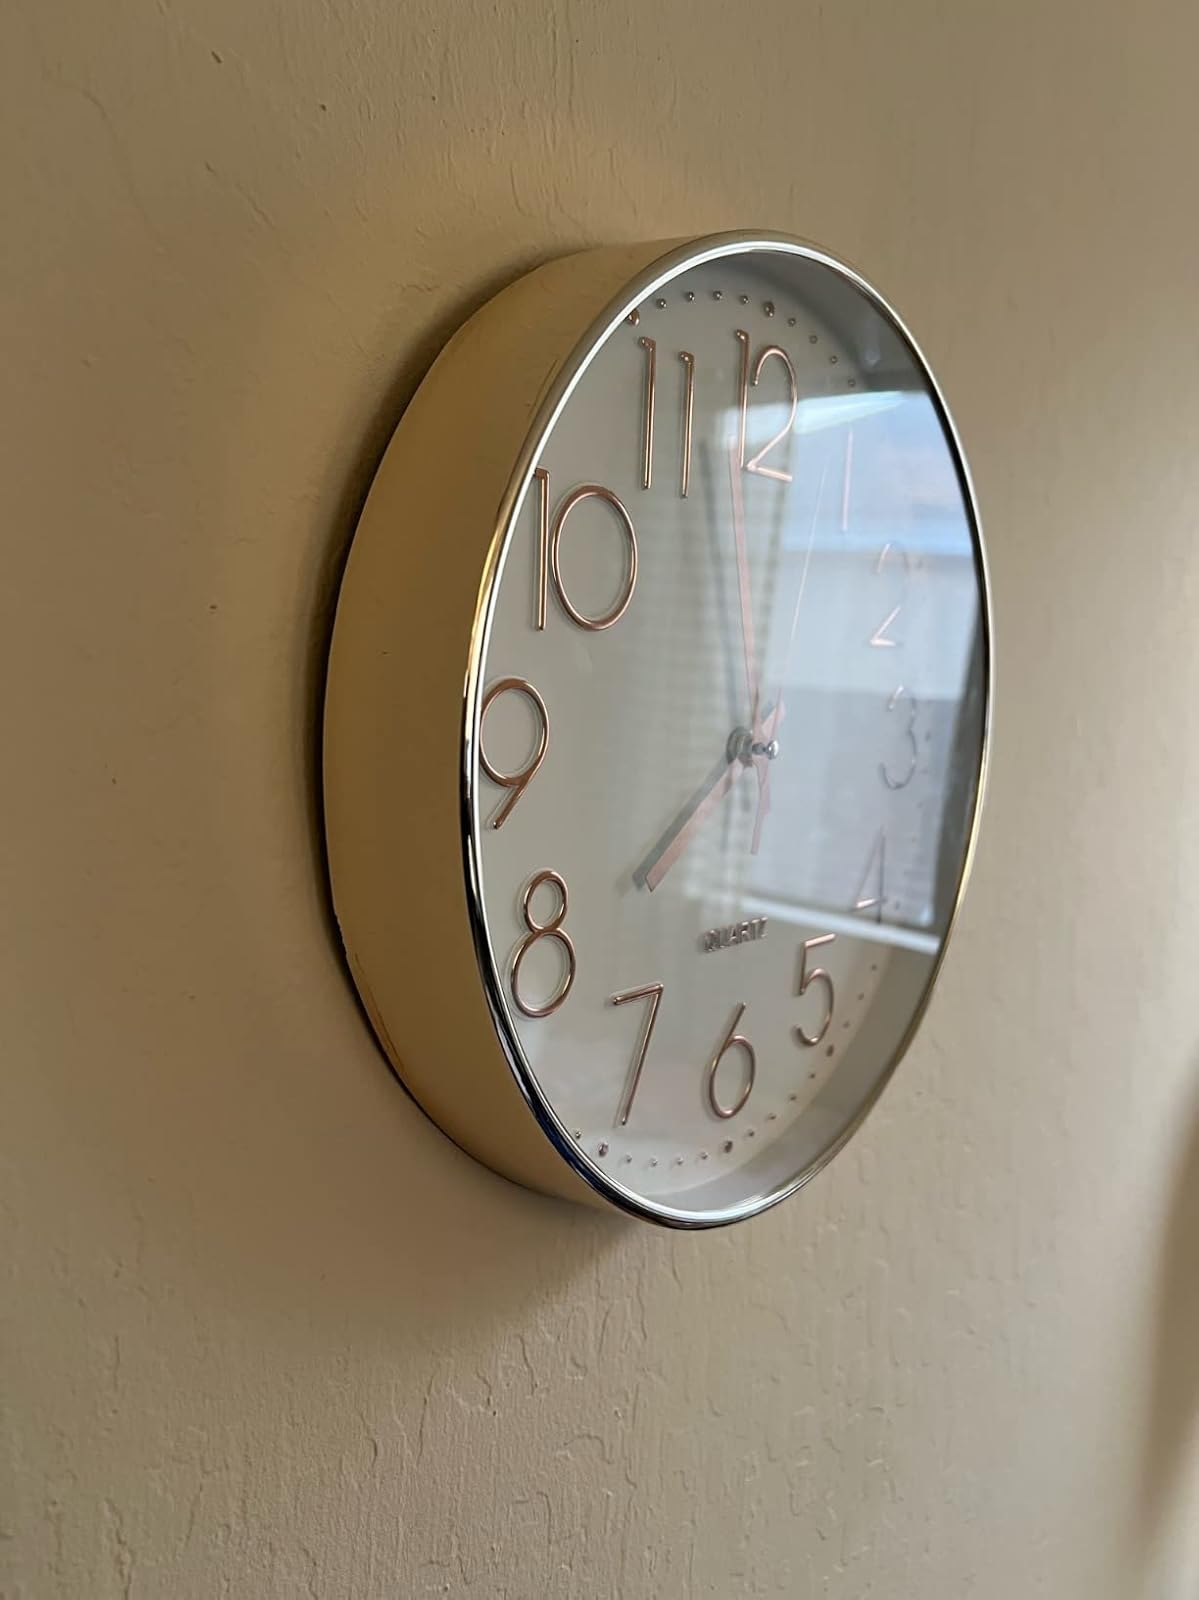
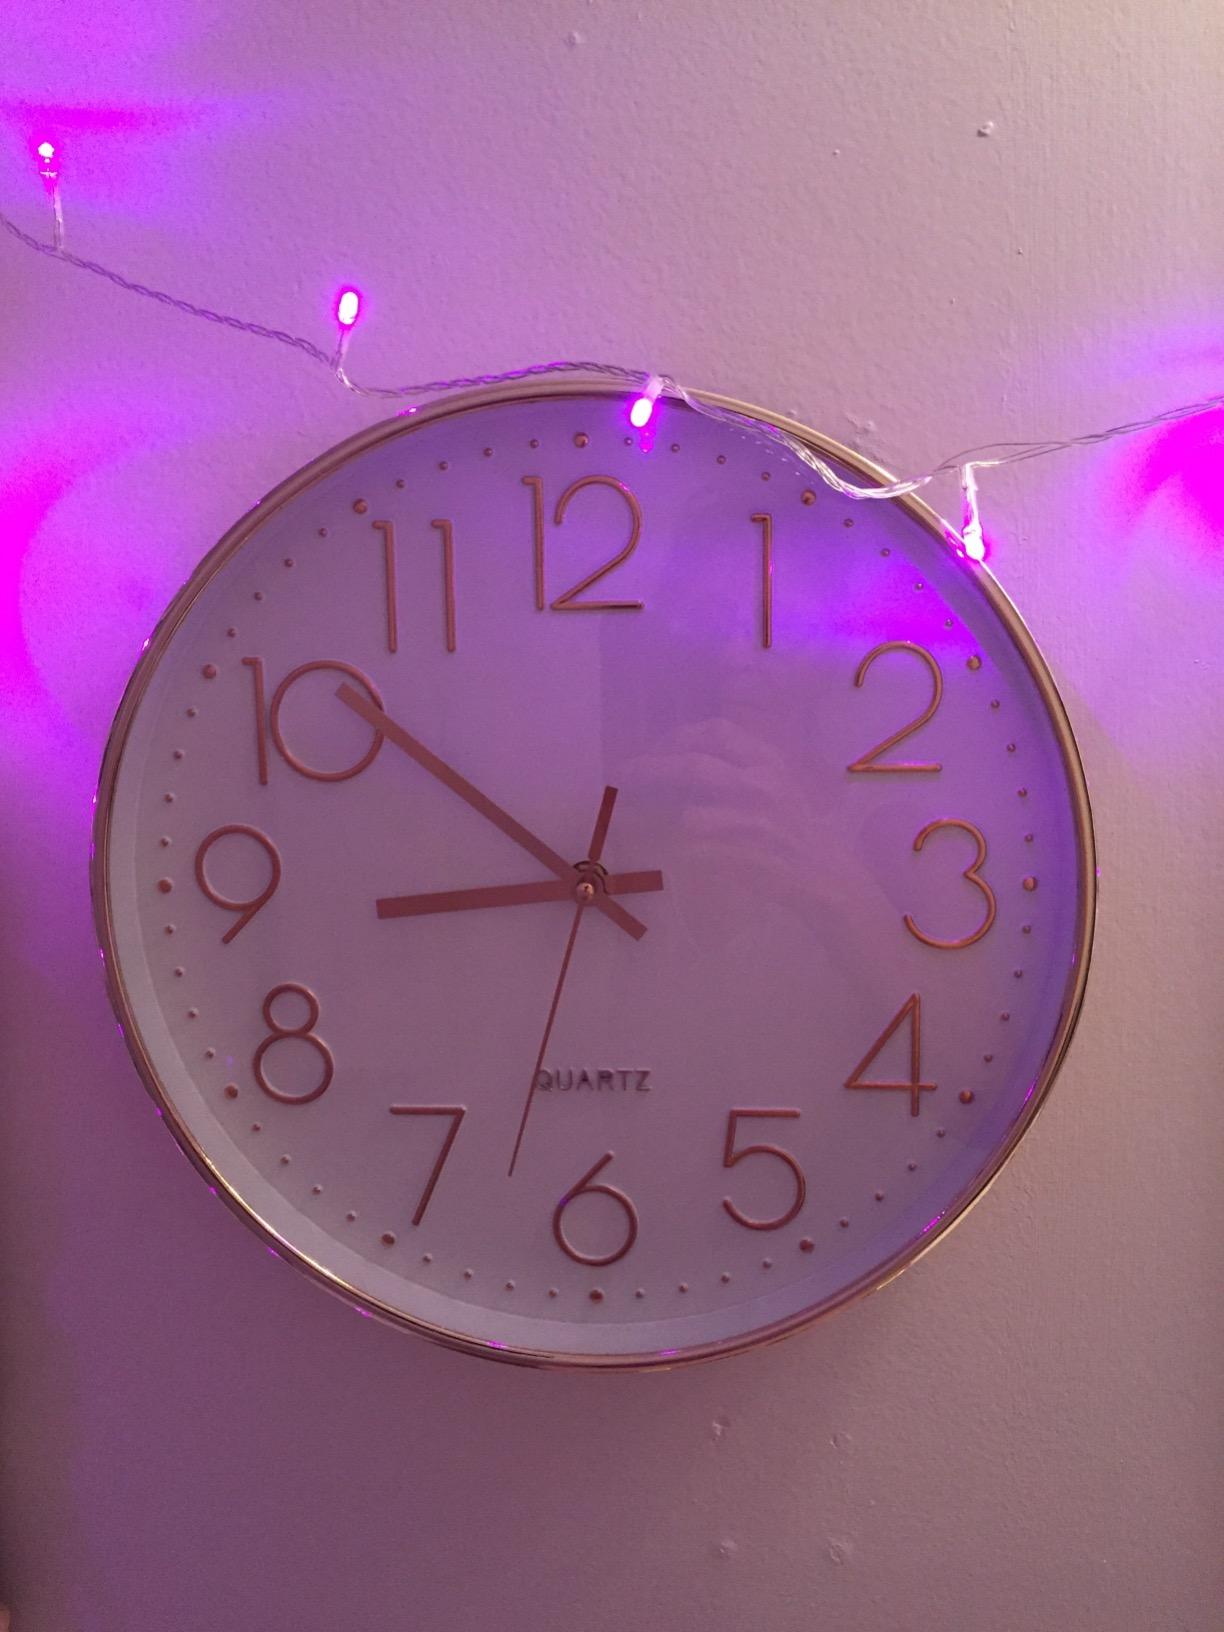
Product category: clock
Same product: yes